Thomas Beecham

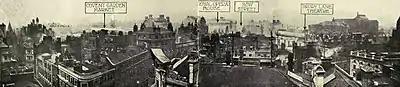
1913 panorama of the Covent Garden estate

Influenced by an ambitious financier, James White, Sir Joseph Beecham had agreed, in July 1914, to buy the Covent Garden estate from the Duke of Bedford and float a limited company to manage the estate commercially. The deal was described by "The Times" as "one of the largest ever carried out in real estate in London". Sir Joseph paid an initial deposit of £200,000 and covenanted to pay the balance of the £2 million purchase price on 11 November. Within a month, however, the First World War broke out, and new official restrictions on the use of capital prevented the completion of the contract. The estate and market continued to be managed by the Duke's staff, and in October 1916, Joseph Beecham died suddenly, with the transaction still uncompleted. The matter was brought before the civil courts with the aim of disentangling Sir Joseph's affairs; the court and all parties agreed that a private company should be formed, with his two sons as directors, to complete the Covent Garden contract. In July 1918, the Duke and his trustees conveyed the estate to the new company, subject to a mortgage of the balance of the purchase price still outstanding: £1.25 million.